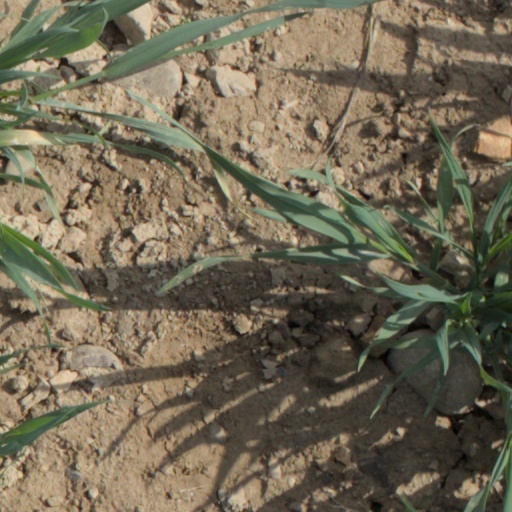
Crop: wheat